List of Major League Baseball perfect games

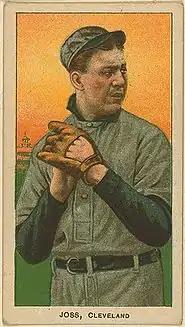
Of the 21 perfect games for which pitch counts are available, Addie Joss's was the most efficient–74 pitches, fewer than three per batter.

Joss's was the most pressure-packed of any regular-season perfect game. With just four games left on their schedule, the Cleveland Naps were involved in a three-way pennant race with the Tigers and the White Sox, that day's opponents. Joss's counterpart, Ed Walsh, struck out 15 and gave up just four scattered singles. The lone, unearned run scored as a result of a botched pickoff play and a wild pitch. The Naps ended the day tied with the Tigers for first, with the White Sox two games back; the Tigers won the league by a half game over the Naps. Joss threw a second no-hitter against the White Sox in 1910, making him, Tim Lincecum and Justin Verlander the only major league pitchers to throw two no-hitters against the same team.